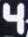
Number: 4